SKAI (band)

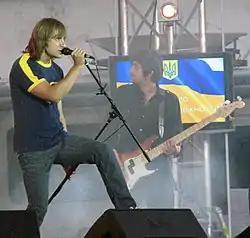
S.K.A.Y. at Maidan Nezalezhnosti, Kyiv on August 24, 2008.

In 2006, Lavina Music released a debut album «What You Need» («Те, що треба»). The tracks, that were later included in the album, were released on 25 Ukrainian radio stations. «It can kill you» («Тебе це може вбити») from this album became the visit card of the band and made it famous all over Ukraine. Soon the band released a music video for this song and other — «Remix» and «What you need» (Те, що треба) Oleh Sobchuk describes the last one as a romantic ballad.